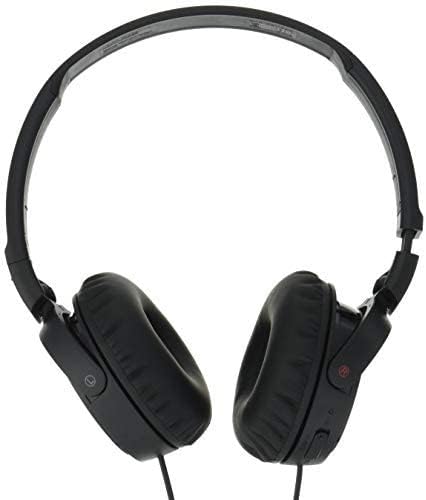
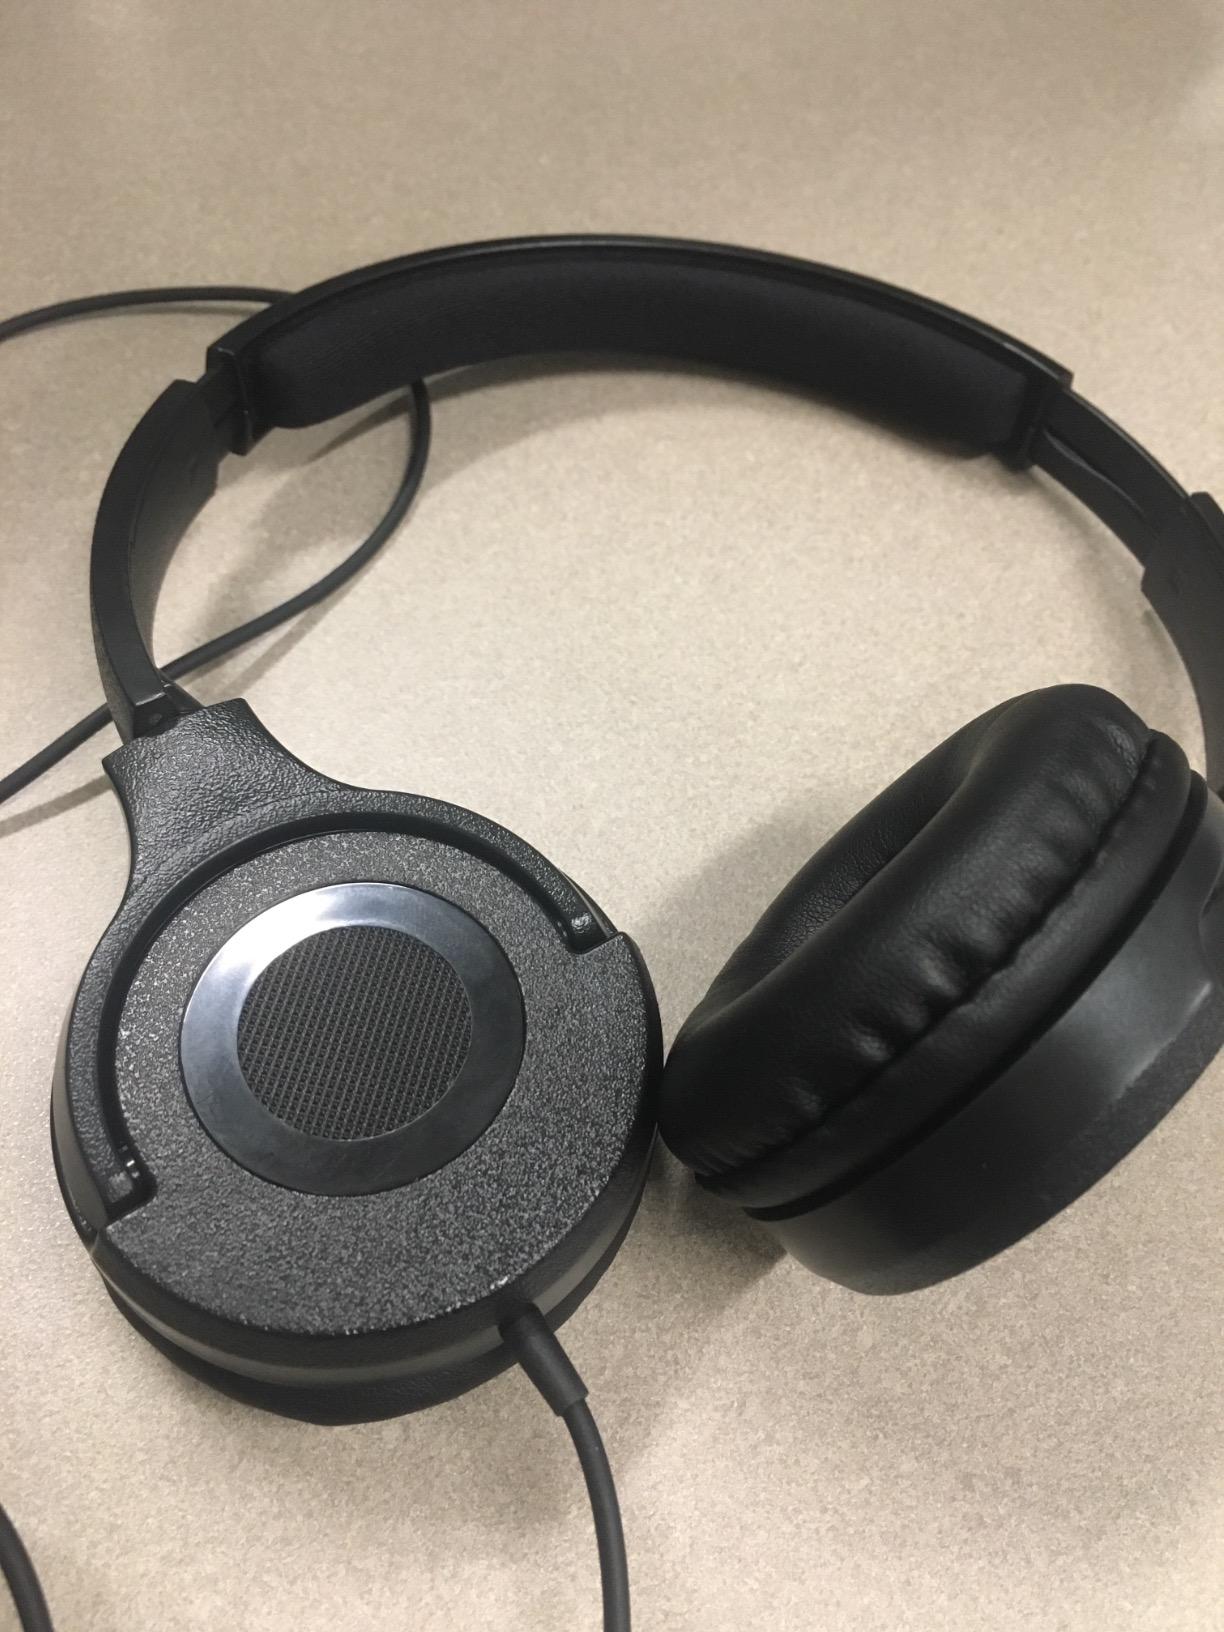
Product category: headphones
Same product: no